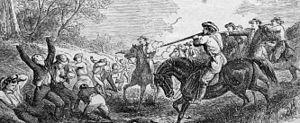
Le concept historique de Bleeding Kansas, parfois mentionné dans l'histoire comme Bloody Kansas ou Border War, englobe une série de violentes confrontations politiques et populaires qui opposèrent, de 1854 à 1861, dans le Territoire du Kansas et les villes de la frontière ouest du Missouri, les Free Soilers et les Border Ruffians, partisans de l'esclavage.
La conquête de l'Ouest est le processus de colonisation par des populations essentiellement d’origine européenne et le gouvernement des États-Unis, au XIXᵉ siècle, de l'immense territoire qui s'étend en Amérique du Nord entre le Mississippi et l'océan Pacifique, habité jusqu'alors par les peuples amérindiens.
L'Indépendance belge est un quotidien publié à Bruxelles pendant plus d'un siècle, qui a bénéficié d'une renommée internationale au milieu du XIXᵉ siècle. Il est fondé en 1831 par Marcellin Faure, qui lancera en 1850 un autre quotidien libéral, L'Étoile belge. C'était les deux titres belges les plus lus avant 1870.
L'Histoire du Kansas est marquée par une colonisation européenne tardive mais violente, émaillée de combats contre les tribus amérindiennes, les américains étant dans un premier temps restés sur la rive orientale du Mississippi-Missouri.
La guerre de Sécession ou guerre civile américaine est une guerre civile survenue entre 1861 et 1865 et opposant les États-Unis d'Amérique, dirigés par Abraham Lincoln, et les États confédérés d'Amérique, dirigés par Jefferson Davis et rassemblant onze États du Sud qui avaient fait sécession des États-Unis.
Le massacre du Marais des Cygnes est considéré comme le dernier acte de violence significatif des évènements du Bleeding Kansas avant le début de la guerre de Sécession. Le 19 mai 1858, approximativement 30 hommes menés par Charles Hamilton, un pro-esclavagiste natif de la Géorgie, vont dans le Kansas à partir du Missouri. Ils arrivent à Trading Post dans la matinée puis retournent vers le Missouri. Sur leur chemin, ils capturent 11 hommes d'opinion abolitionniste, aucun d'eux n'était armé et, il est dit qu'aucun d'eux n'avait participé aux violences qui avaient cours. La plupart d'entre eux connaissaient Hamilton et ne réalisaient pas qu'il leur en voulait. Ces prisonniers furent menés dans un ravin, Hamilton tira la première balle et ordonna à ses hommes de leur tirer dessus. Cinq hommes furent tués.